Former Wheeler County Courthouse

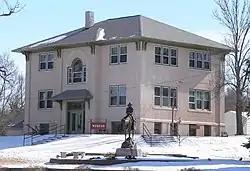

The Former Wheeler County Courthouse in Bartlett, Nebraska was built in 1918. It was listed on the National Register of Historic Places in 1990.